Coronation of Charles X of France

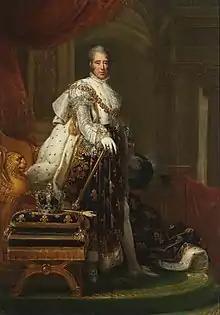
"Coronation Portrait of Charles X" François Gérard, 1825

The coronation of Charles X took place on 29 May 1825 in Reims, where he was crowned King of France and Navarre. The ceremony was held at the Cathedral of Notre-Dame de Reims in Reims, the traditional site for the coronations of the Kings of France. It was the first coronation since Louis XVI's in 1775, and marked the final coronation of a French monarch, as Louis Philippe I and Napoleon III were only proclaimed monarch.